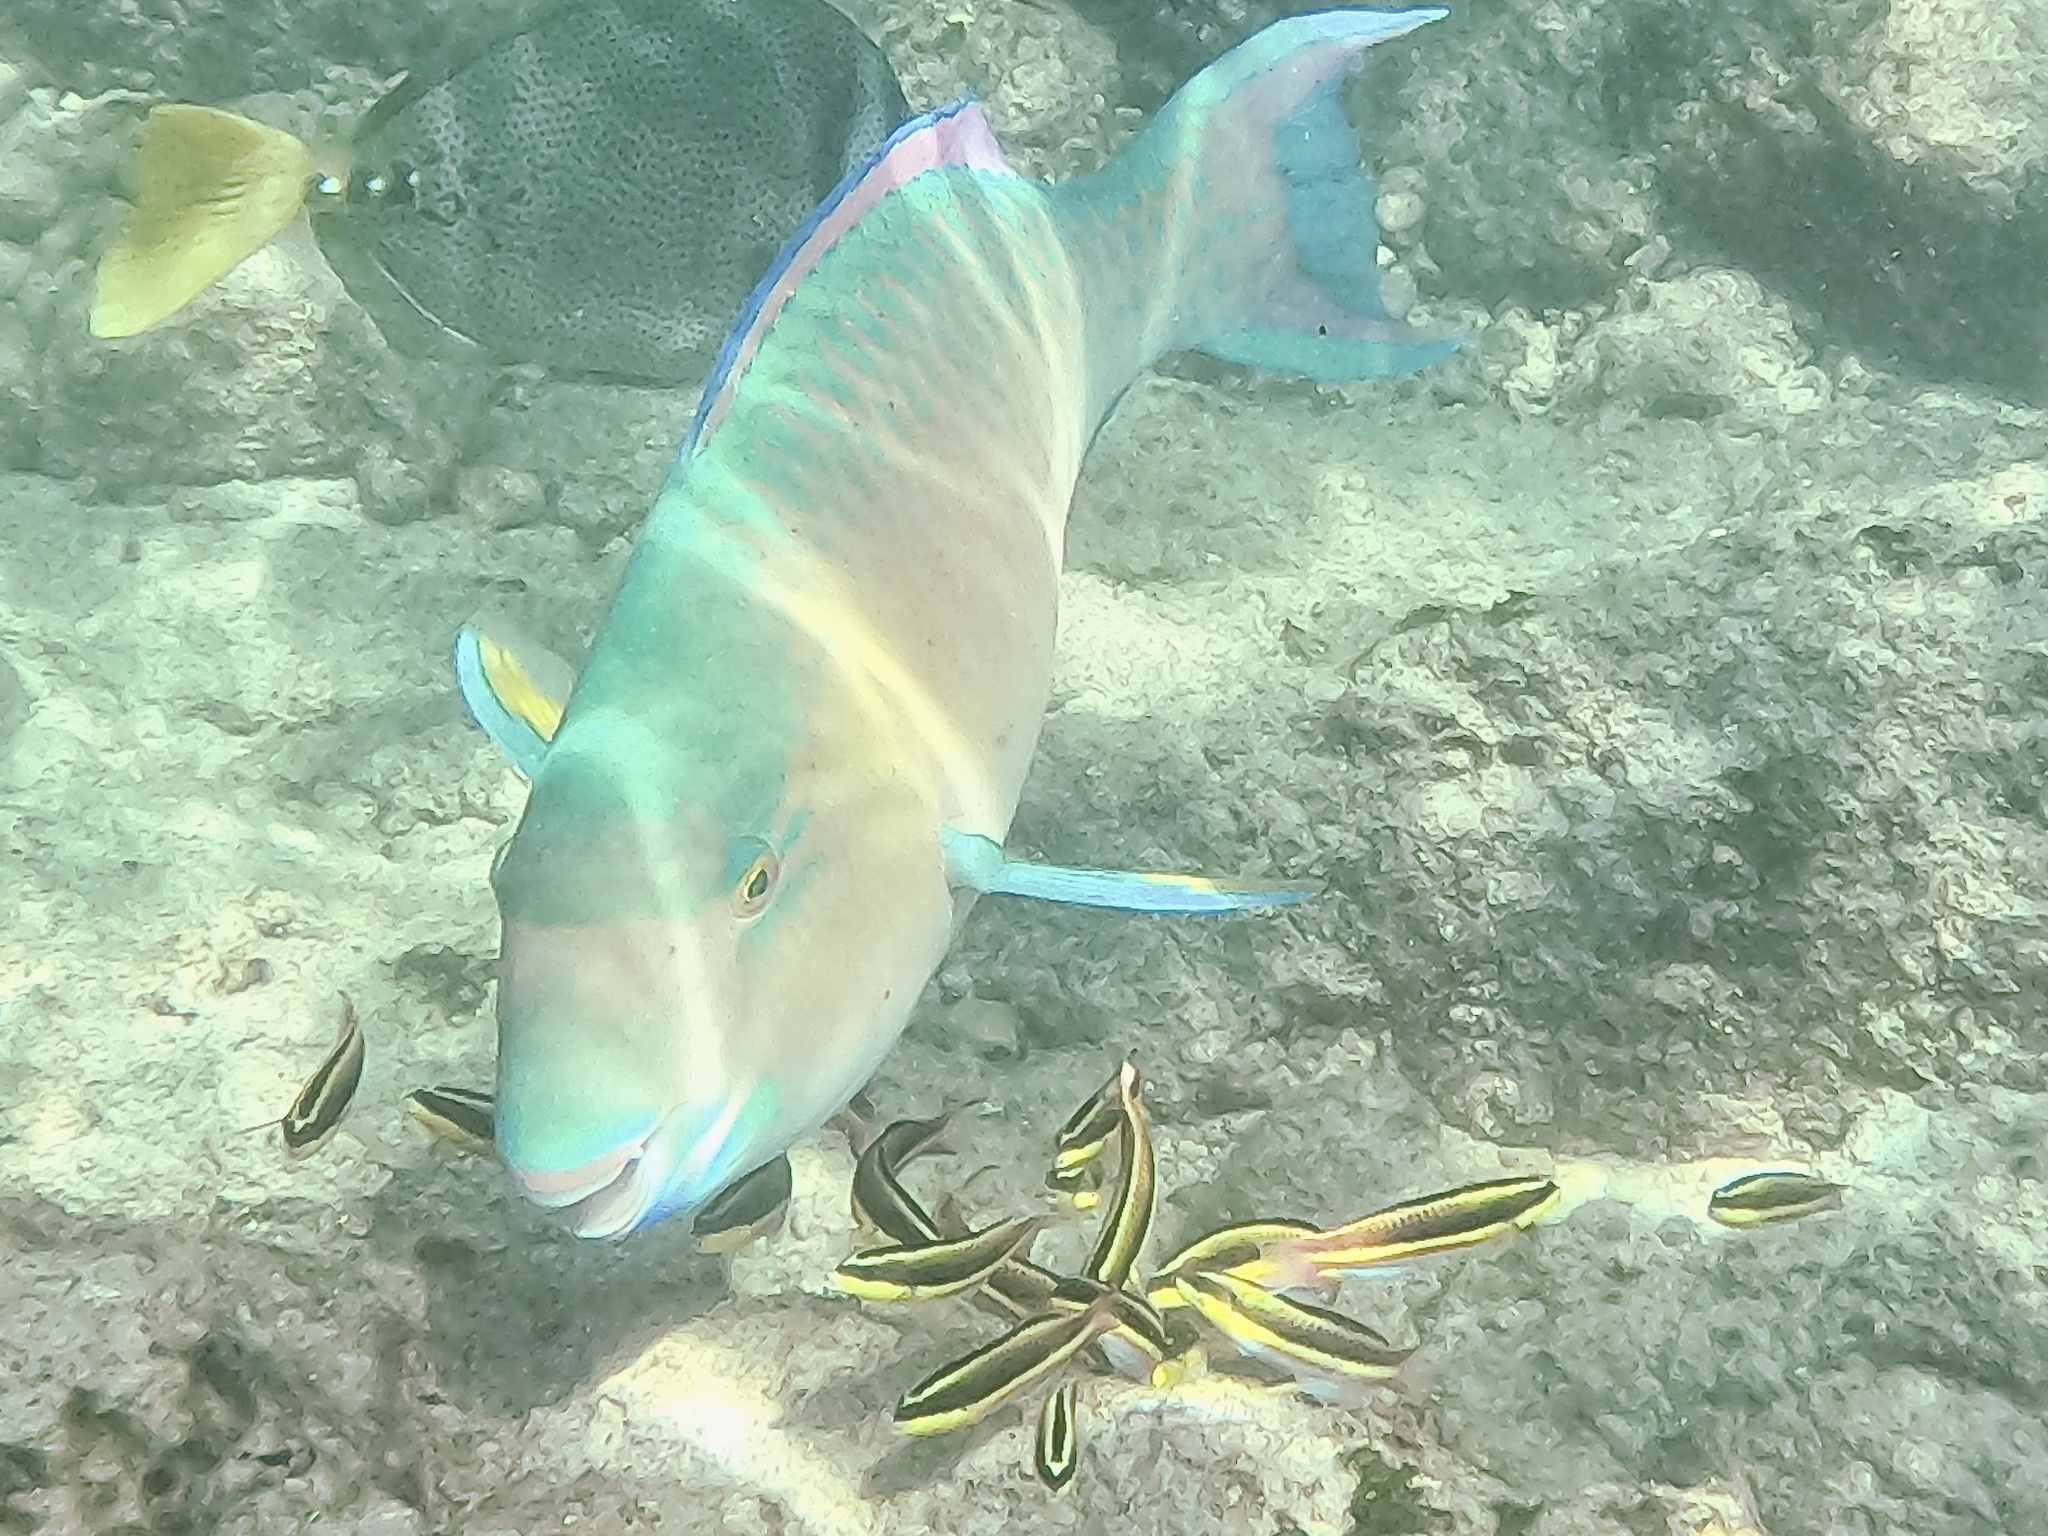
Scarus ghobban (Blue-barred Parrotfish)